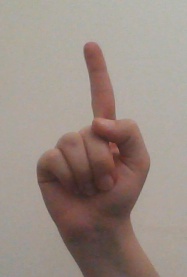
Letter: bb